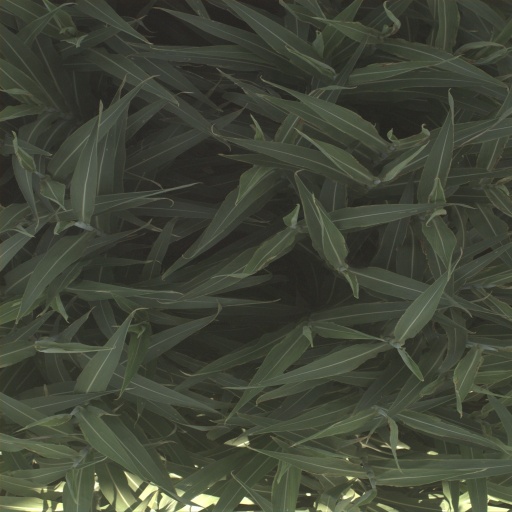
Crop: sorghum